Allotropes of phosphorus

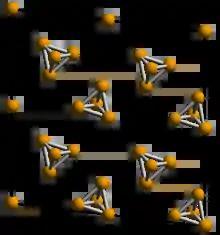
White phosphorus crystal structure

White phosphorus, yellow phosphorus or simply tetraphosphorus exists as molecules of four phosphorus atoms in a tetrahedral structure, joined by six phosphorus—phosphorus single bonds. The free P molecule in the gas phase has a P-P bond length of "r" = 2.1994(3) Å as was determined by gas electron diffraction. Despite the tetrahedral arrangement the P molecules have no significant ring strain and a vapor of P molecules is stable. This is due to the nature of bonding in the P tetrahedron which can be described by spherical aromaticity or cluster bonding, that is the electrons are highly delocalized. This has been illustrated by calculations of the magnetically induced currents, which sum up to 29 nA/T, much more than in the archetypical aromatic molecule benzene (11 nA/T).